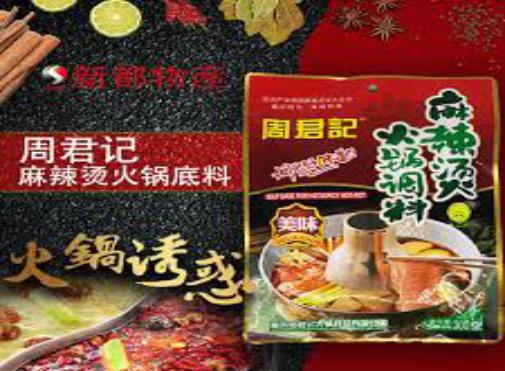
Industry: Food